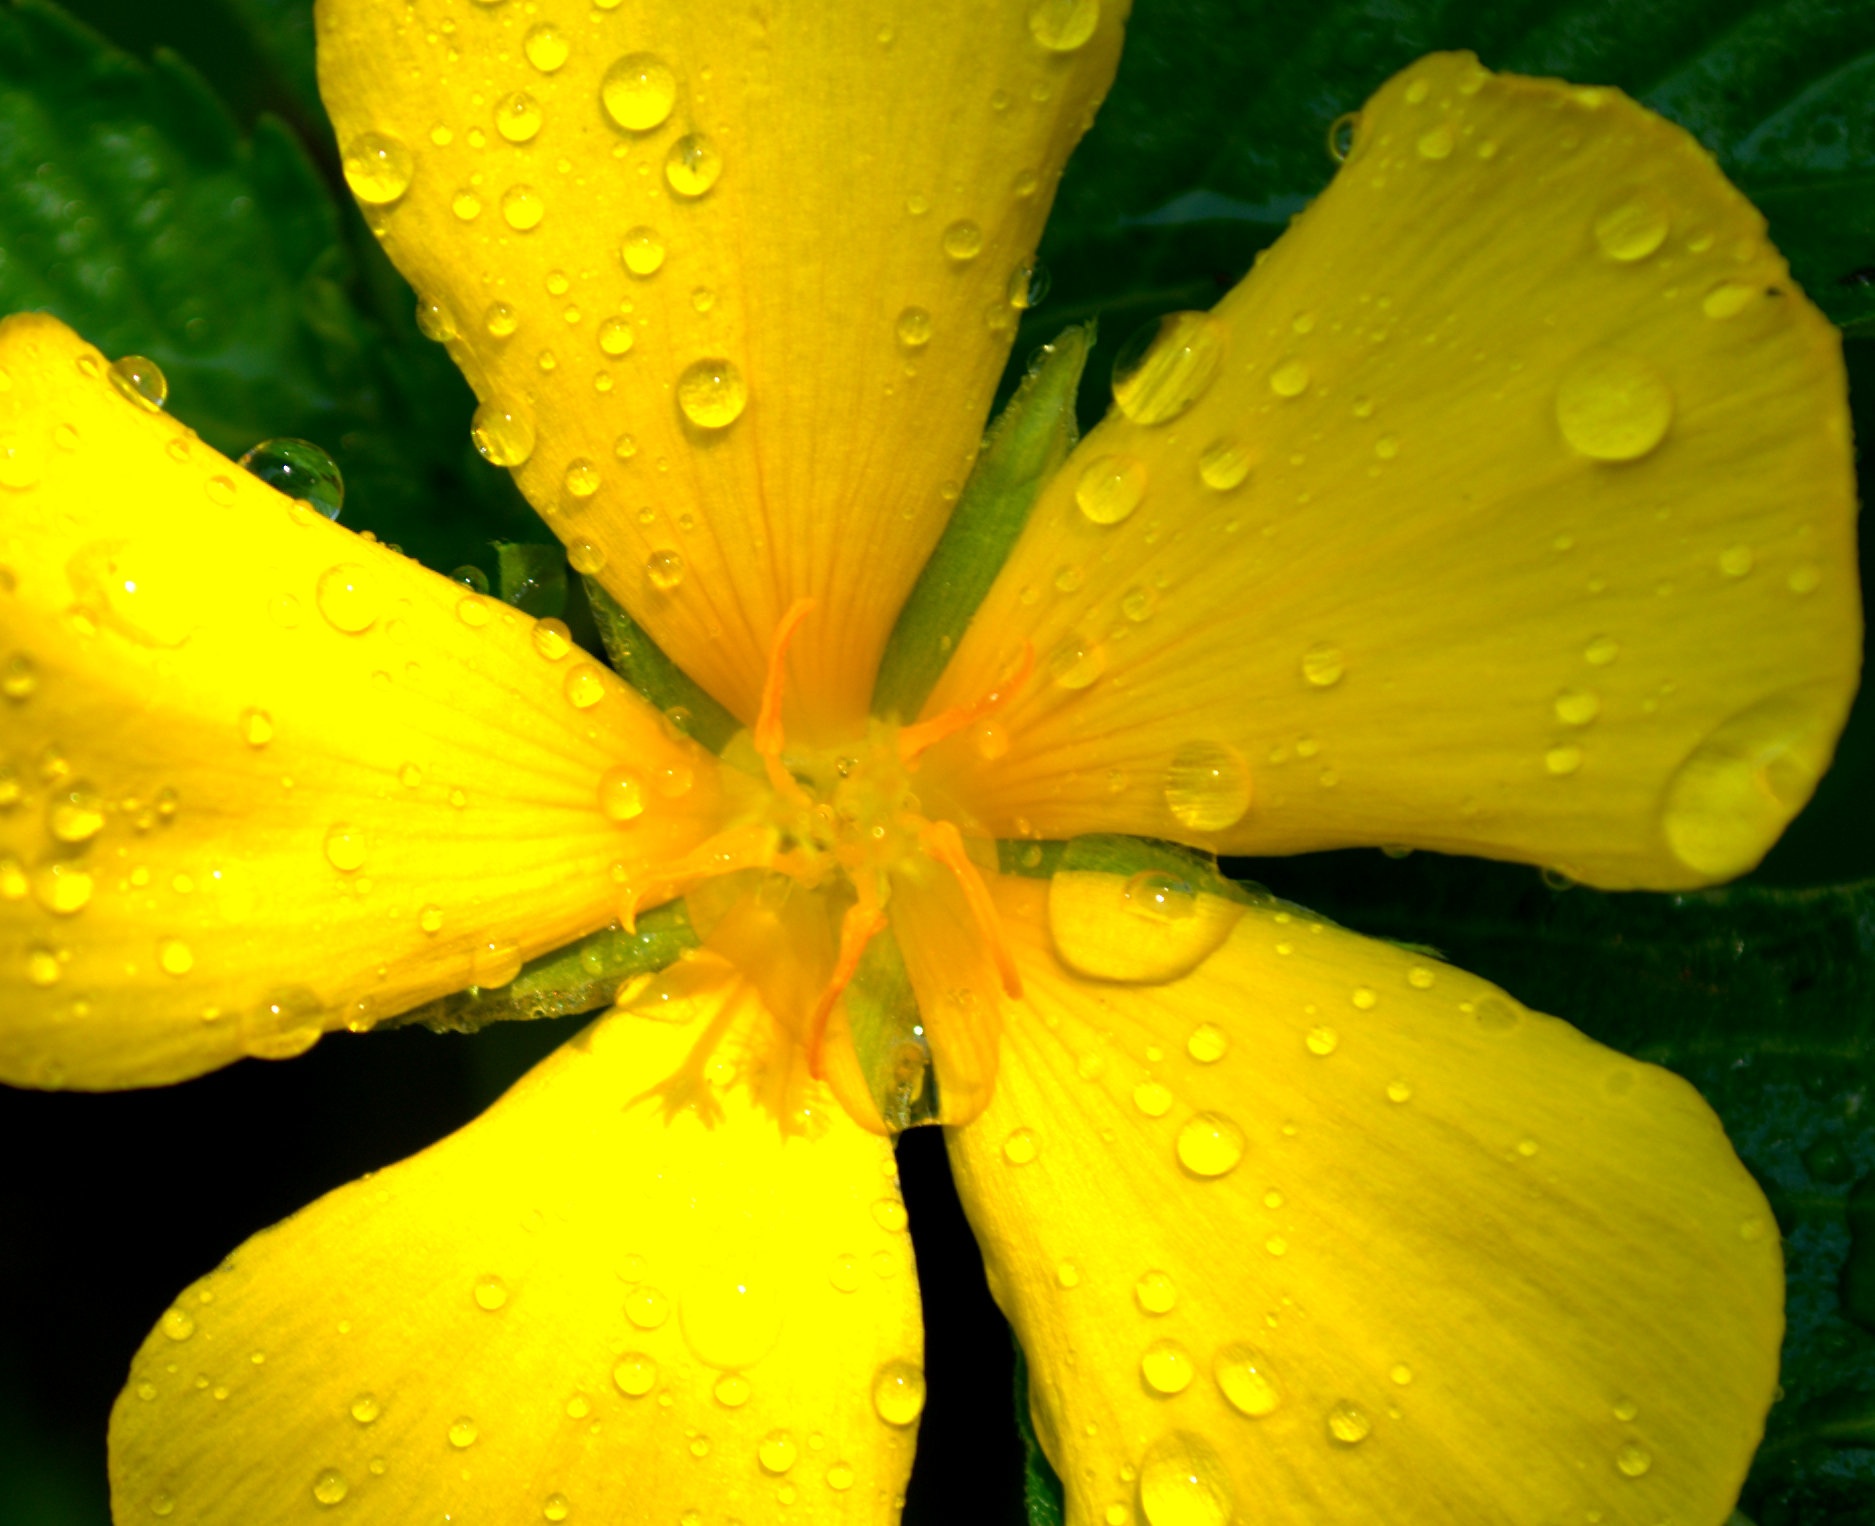
plant, photography, leaf, flower, petal, green, botany, yellow, flora, wildflower, close up, macro photography, flowering plant, plant stem, land plant